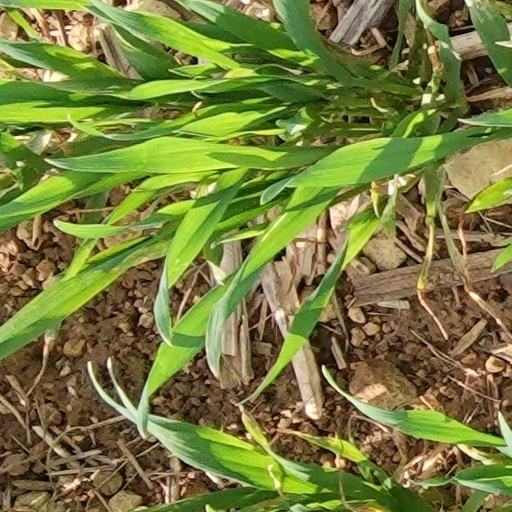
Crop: wheat